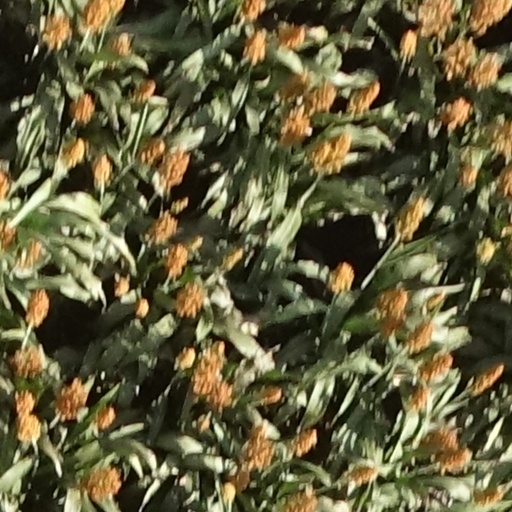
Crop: sorghum